Describe the emotion expressed in this image:  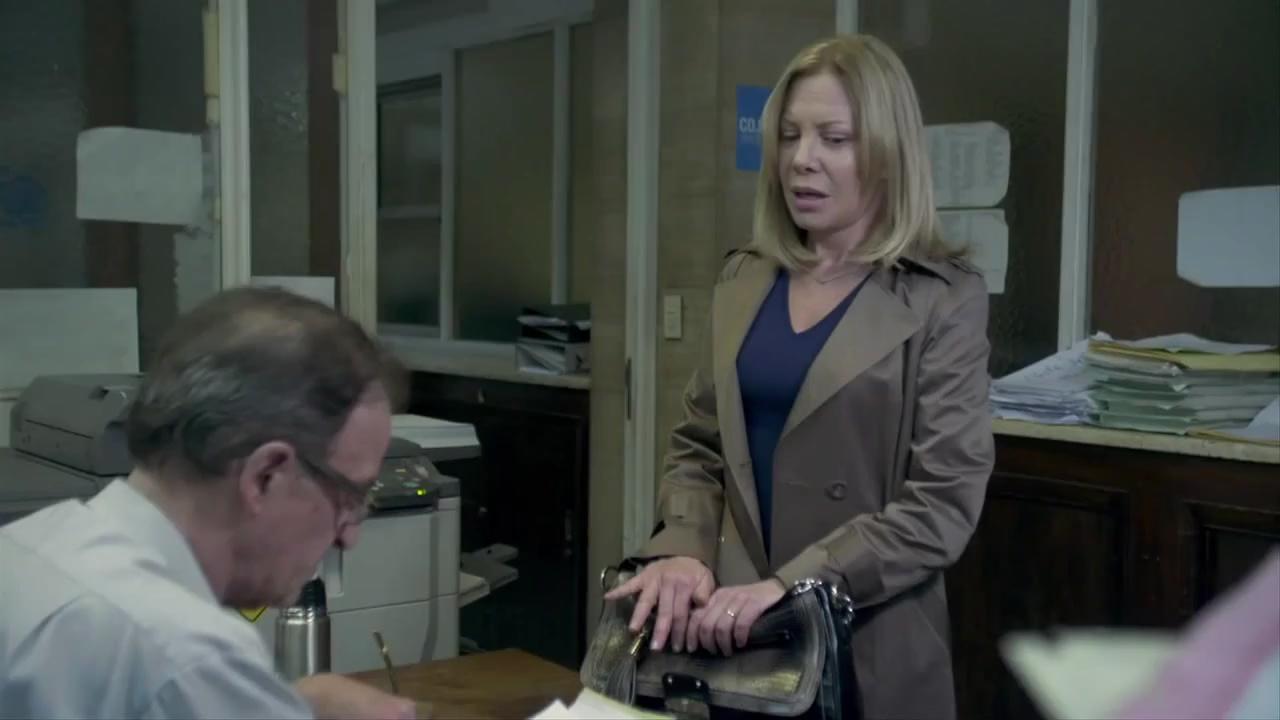
This person displays Suffering, valence and arousal with low intensity.